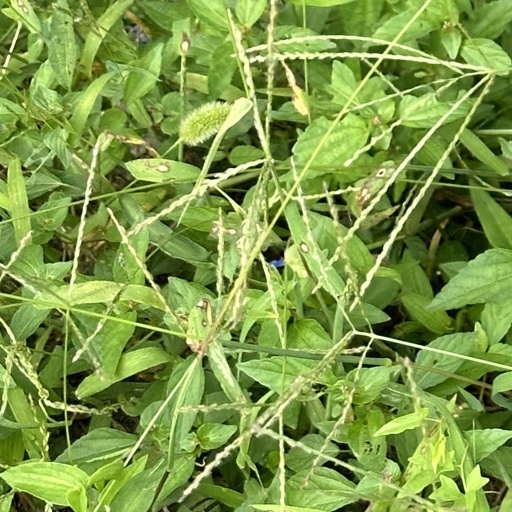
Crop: rice